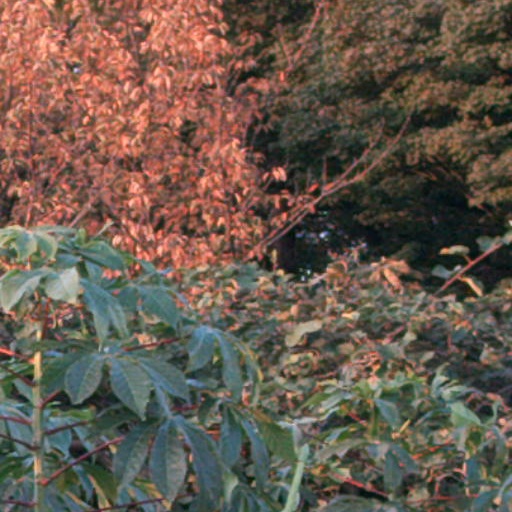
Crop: cassava